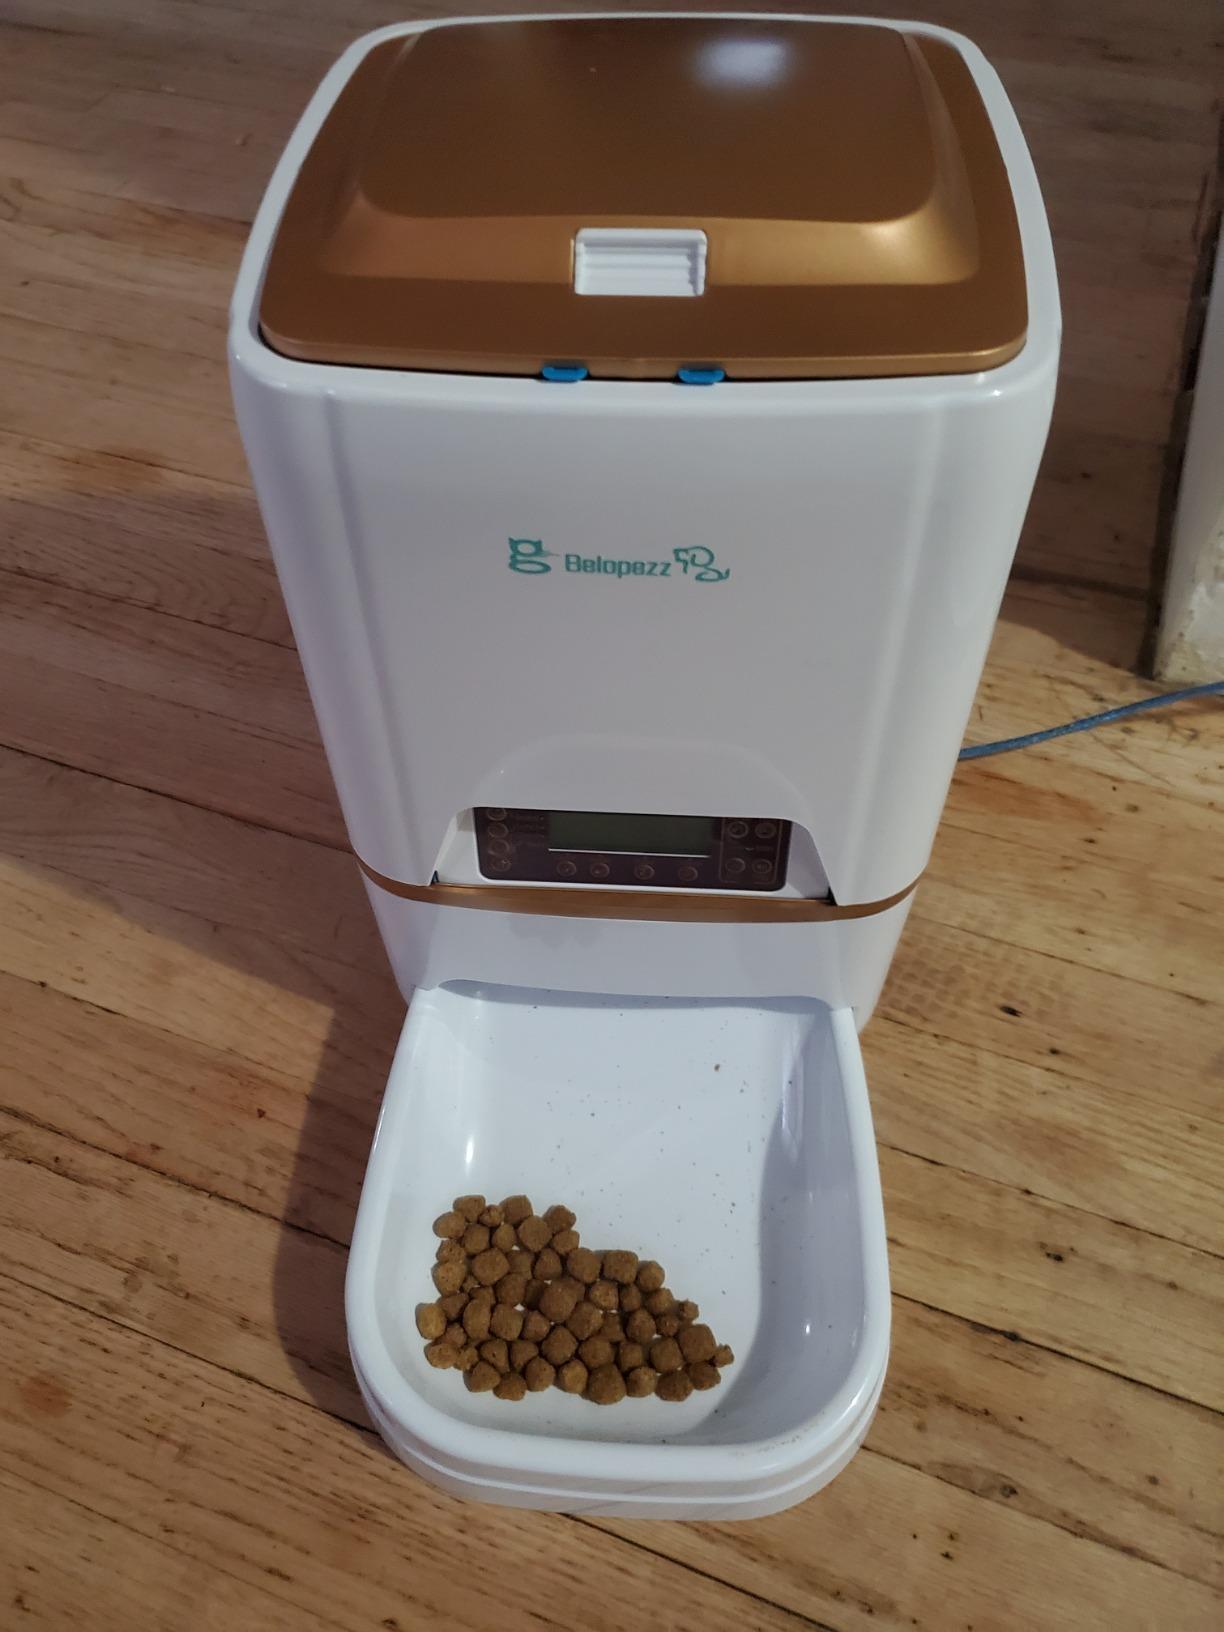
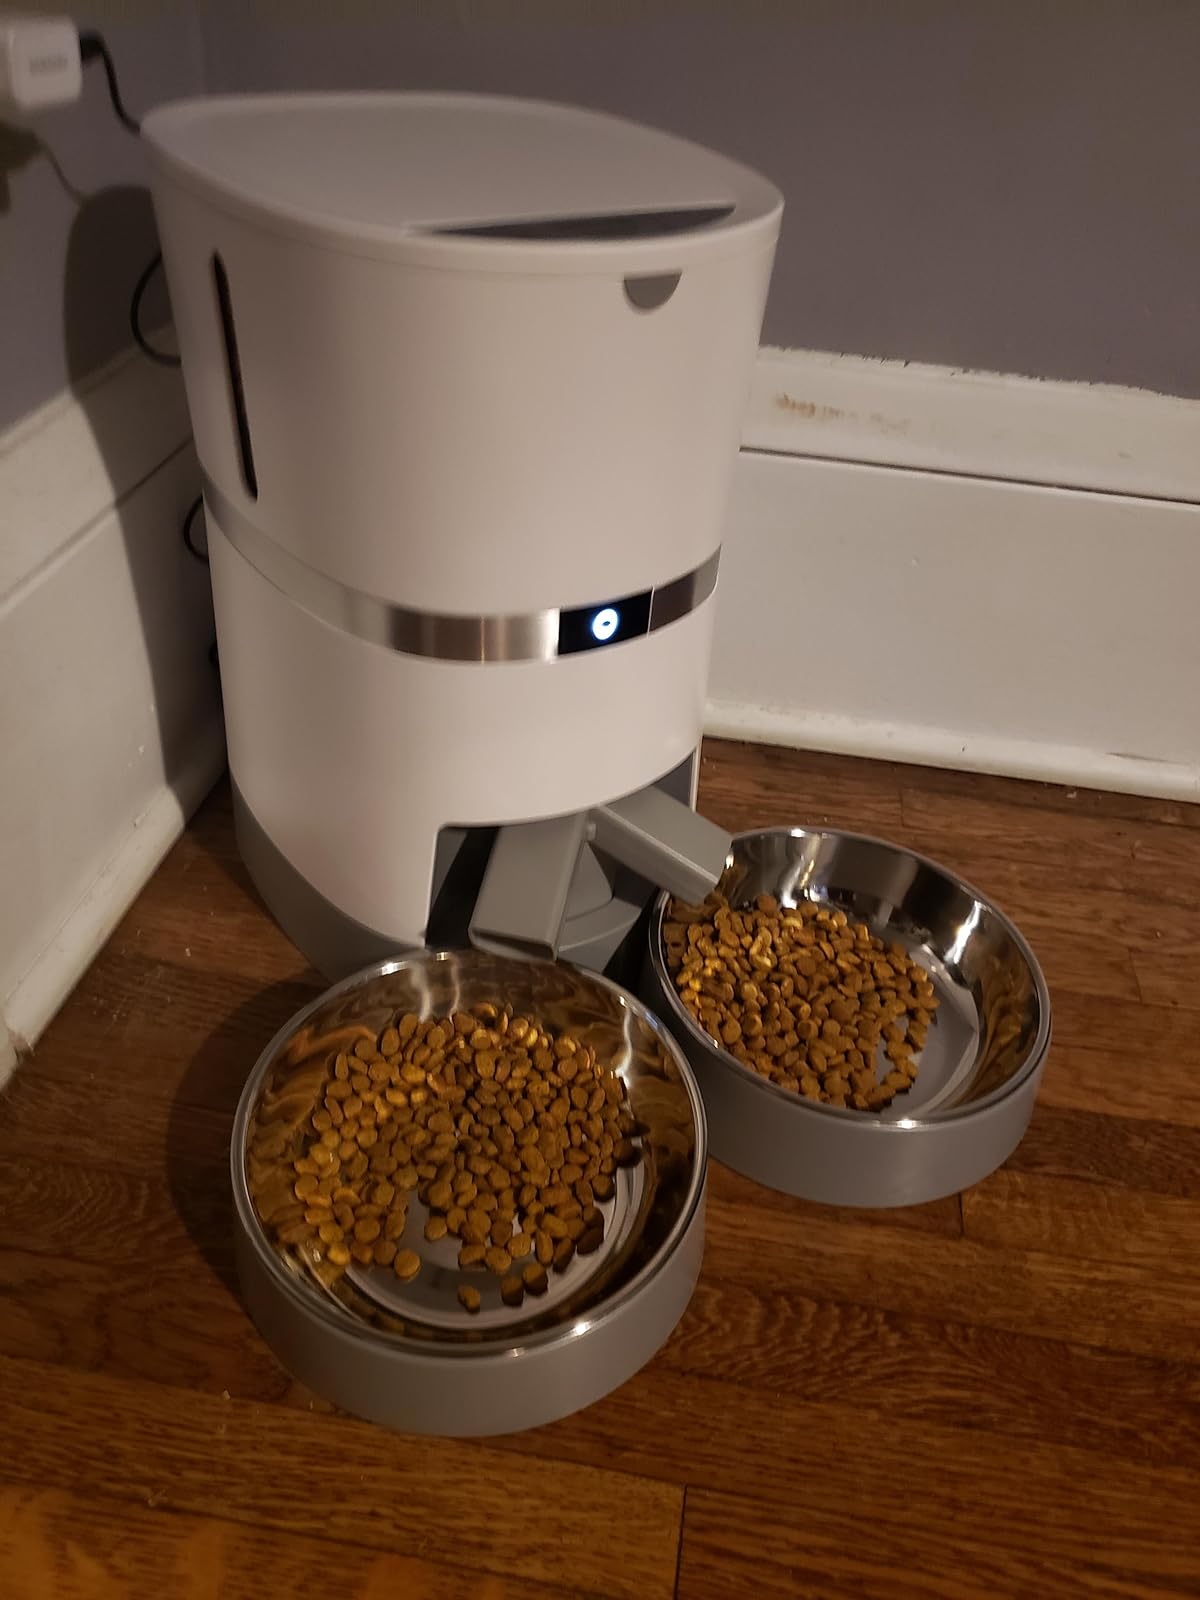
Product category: items_feeder
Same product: no